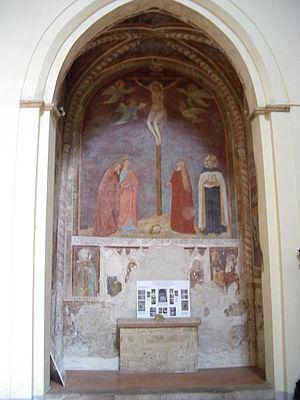
Pellino di Vannuccio-Crucifixion avec la Vierge et les saints Jean l'évangéliste et Marie-Madeleine et un saint évêque (1377), fresque, Cappella di San Bartolomeo, église Sant'Agostino de Pérouse
L'église Sant'Agostino est un édifice religieux du XIIIᵉ siècle dédié à saint Augustin, qui se trouve piazza Domenico Luppattelli à Pérouse en Ombrie.
Pellino di Vannuccio, est un peintre italien du style gothique international, actif à Pérouse et en Ombrie entre 1377 et 1402.